750 Seventh Avenue

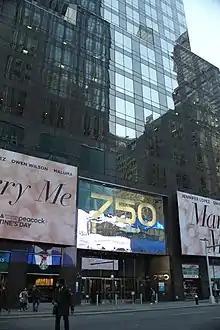
Entrance on Seventh Avenue

By early 1993, the building was no longer in bankruptcy, and its broker, Newmark Real Estate, was looking for tenants. The banks that owned the building had to decide whether to charge cheaper rents immediately or charge higher rents in several months. The banks decided to charge a variety of rents, with higher rates on higher floors. Newmark furnished some "prebuilt" office space for tenants needing small space, which it advertised to tenants at the nearby Rockefeller Center. The tactic drew tenants such as a regional office for accounting firm Ernst & Young, which took . Meanwhile, Morgan Stanley had acquired 1585 Broadway in 1993, but the firm still needed around . The Hong Kong firm Glorious Sun was considered purchasing 750 Seventh Avenue at the time, but the firm ultimately decided to let Morgan Stanley buy it instead.